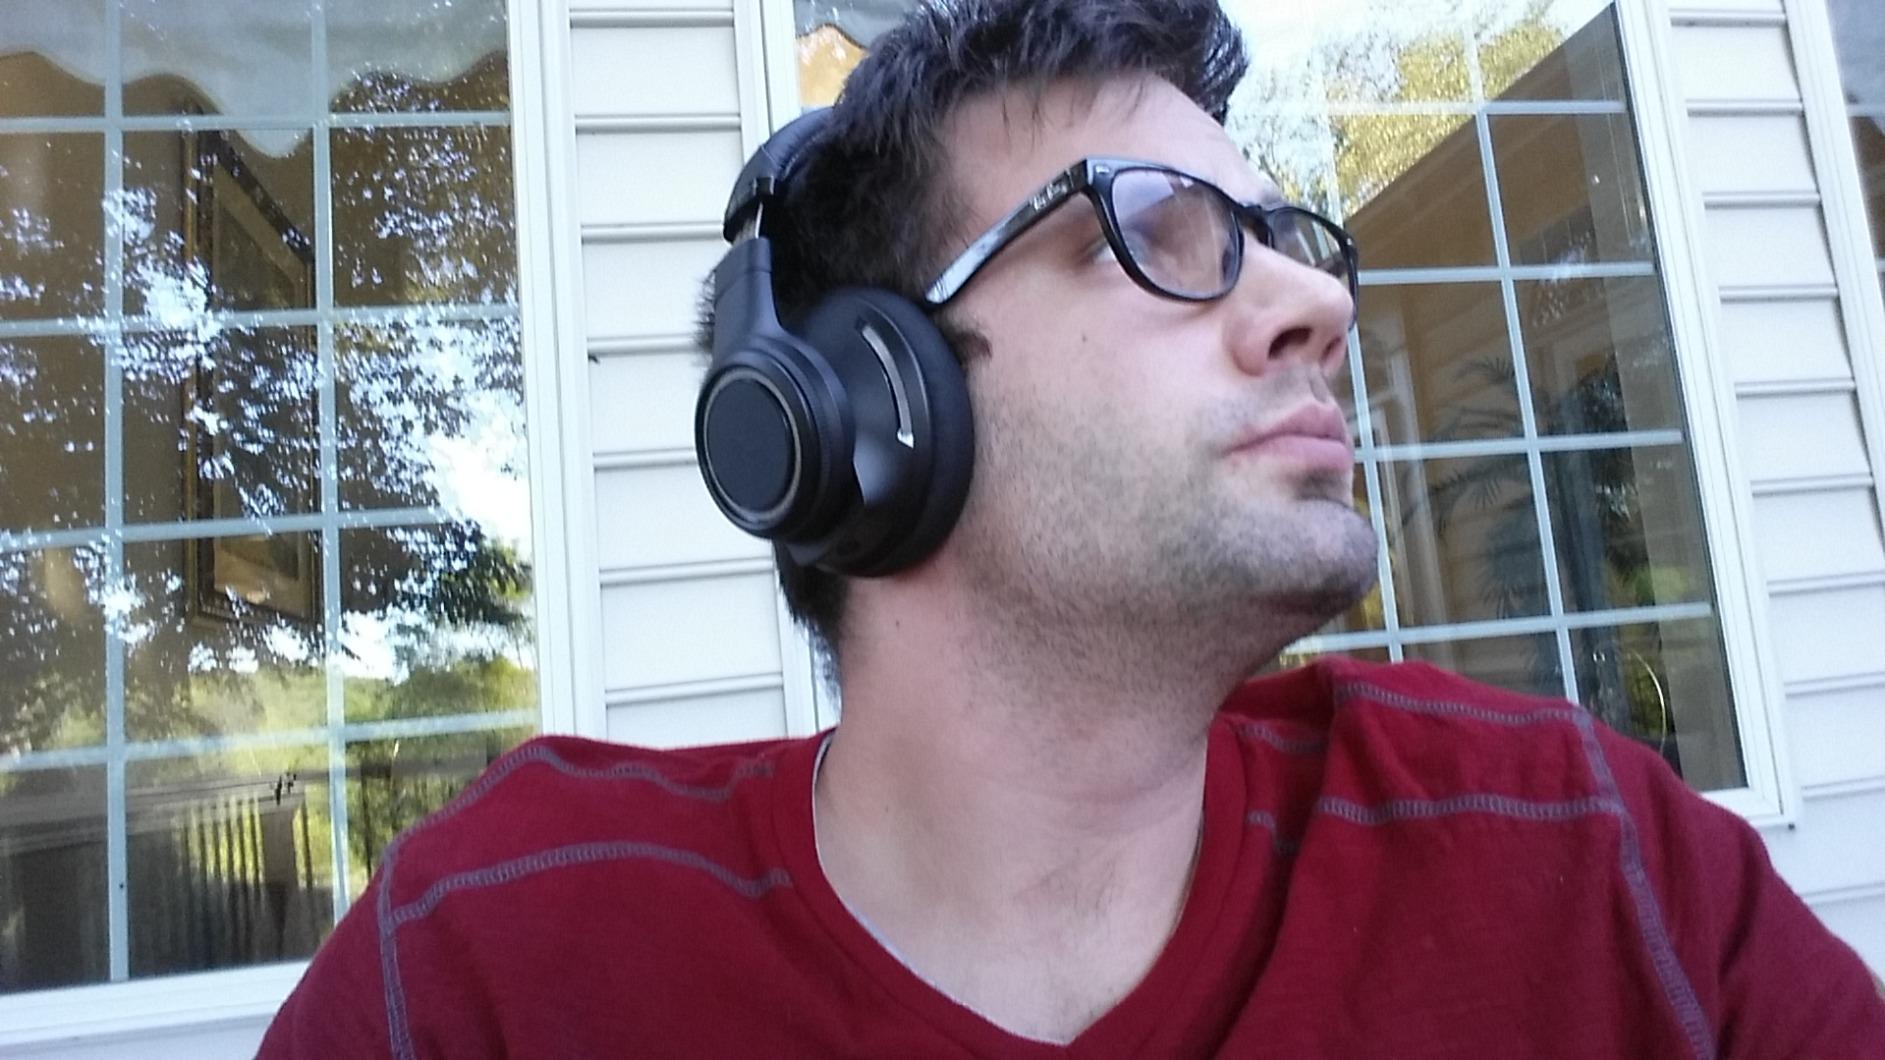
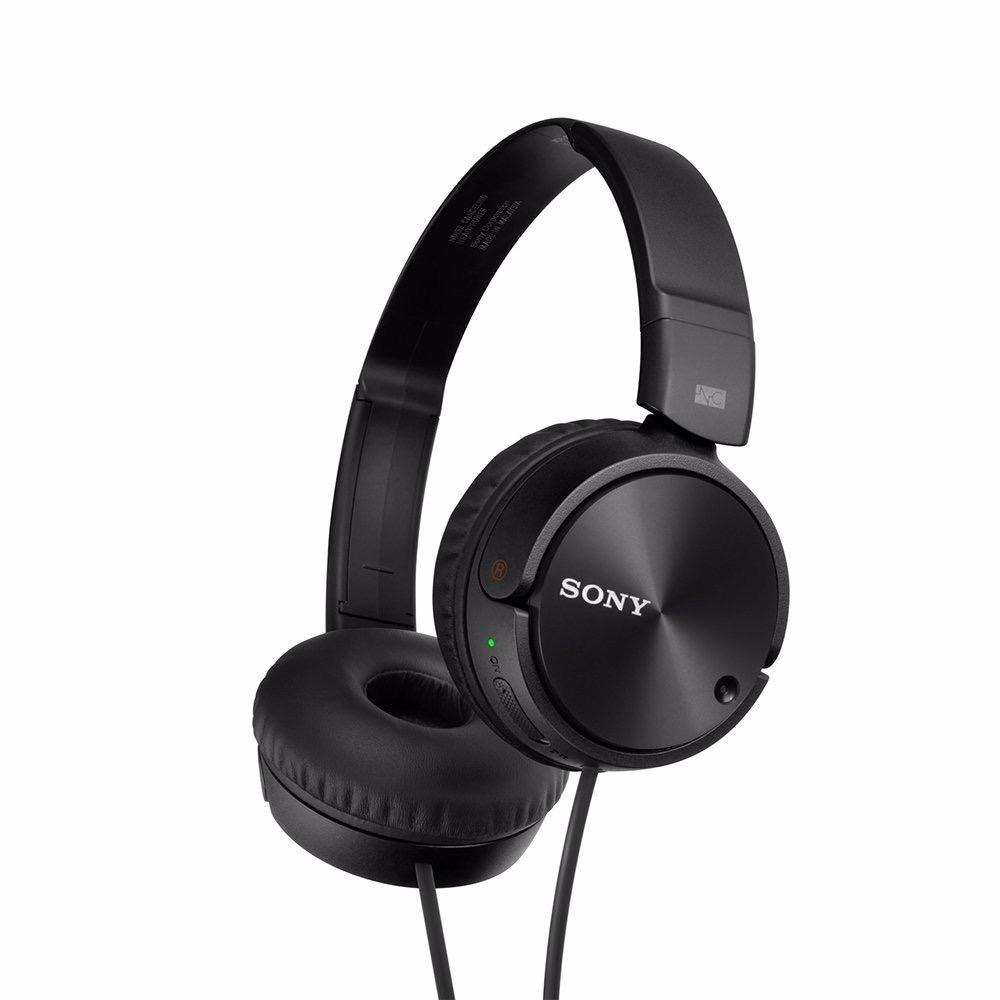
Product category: headphones
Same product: no